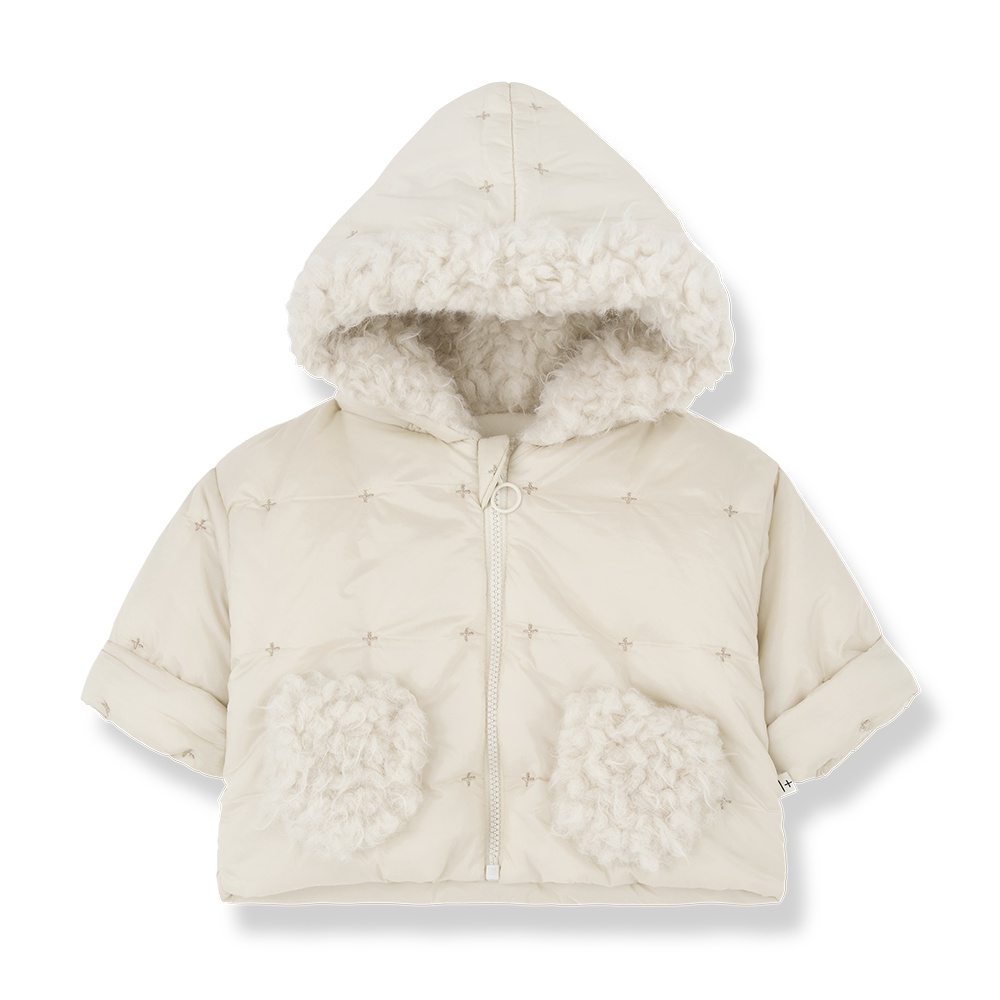
Cappotto con Pelliccia Interna BENJAMIN | 1+ IN THE FAMILY | AW25
Brand: 1+ in the family
Category: Apparel & Accessories > Clothing > Baby & Toddler Clothing > Baby & Toddler Outerwear > Baby & Toddler Coats & Jackets > Parkas